Cox-Hord House

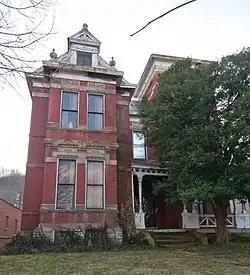

The Cox-Hord House is a three-story brick structure in Maysville, Kentucky designed by Cincinnati architect, Edwin Anderson, and built in 1880 at a cost of $49,000. The architectural style is eclectic with elements of Victorian Gothic, Italianate and Victorian Romanesque. It is considered an excellent example of the "Mauve Decade" (1880–1890) due to the "use of the finest materials and superb workmanship". Ceiling heights are 14' for the first floor, 12' for the second and 10' on the third. A variety of wood was used for interior trim including light and dark walnut, cherry, fruit wood and ebony.